Guntur Kaaram

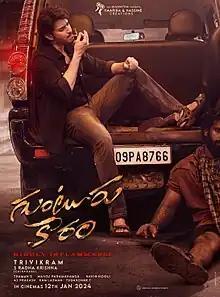
Theatrical release poster

Guntur Kaaram, also known as Guntur Kaaram: Highly Inflammable, is a 2024 Indian Telugu-language action drama film written and directed by Trivikram Srinivas and produced by S. Radha Krishna through Haarika & Hassine Creations. It features Mahesh Babu in the lead role, alongside Sreeleela, Meenakshi Chaudhary, Prakash Raj, Ramya Krishna, Jayaram, Jagapathi Babu, Sunil and Rao Ramesh.